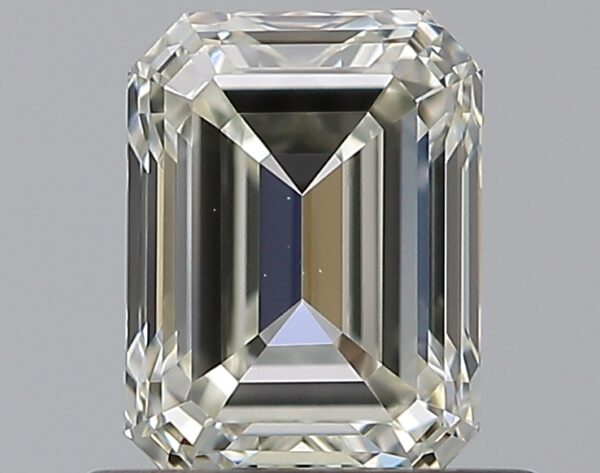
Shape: emerald
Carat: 0.7
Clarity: VVS2
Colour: K
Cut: EX
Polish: EX
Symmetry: VG
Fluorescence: N
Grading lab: GIA
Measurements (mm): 5.69 x 4.21 x 2.88